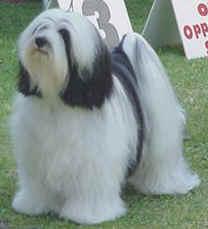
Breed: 203-n000021-Tibetan_terrier